Salzkotten

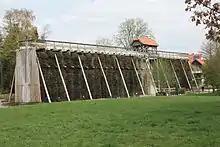
Graduation tower in Salzkotten

Salzkotten was founded in 1247, but documents exist which indicate that salt production was already occurring in 1160. Before the town's foundation, there were a number of farms and villages, which were broken down and rebuilt within the new town walls.